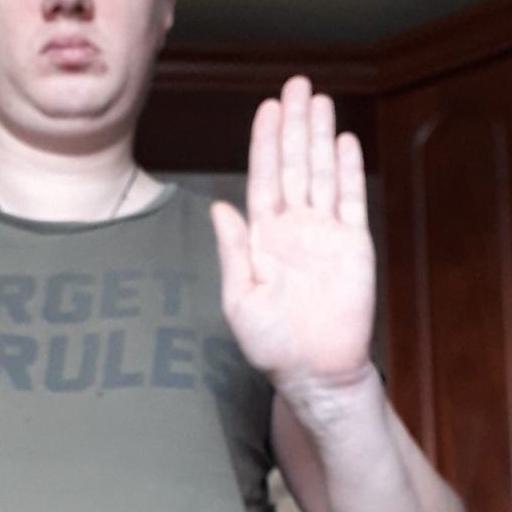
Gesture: stop